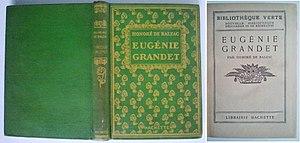
La Bibliothèque verte est une collection française de livres pour la jeunesse créée en 1923 par les éditions Hachette, qui se caractérise par une couverture de couleur verte. Grand succès commercial avec des tirages considérables, la Bibliothèque verte atteint son apogée de 1955 à 1980.